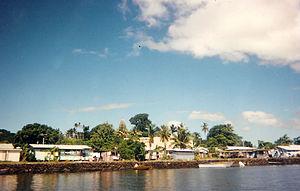
île de Bau (Fidji). Photo prise par Laurent Nevers en avril 1994.
L'île de Bau [mbau] est une petite île d'environ 8 hectares située à quelques centaines de mètres de la côte est de Viti Levu, dans la province de Tailevu.